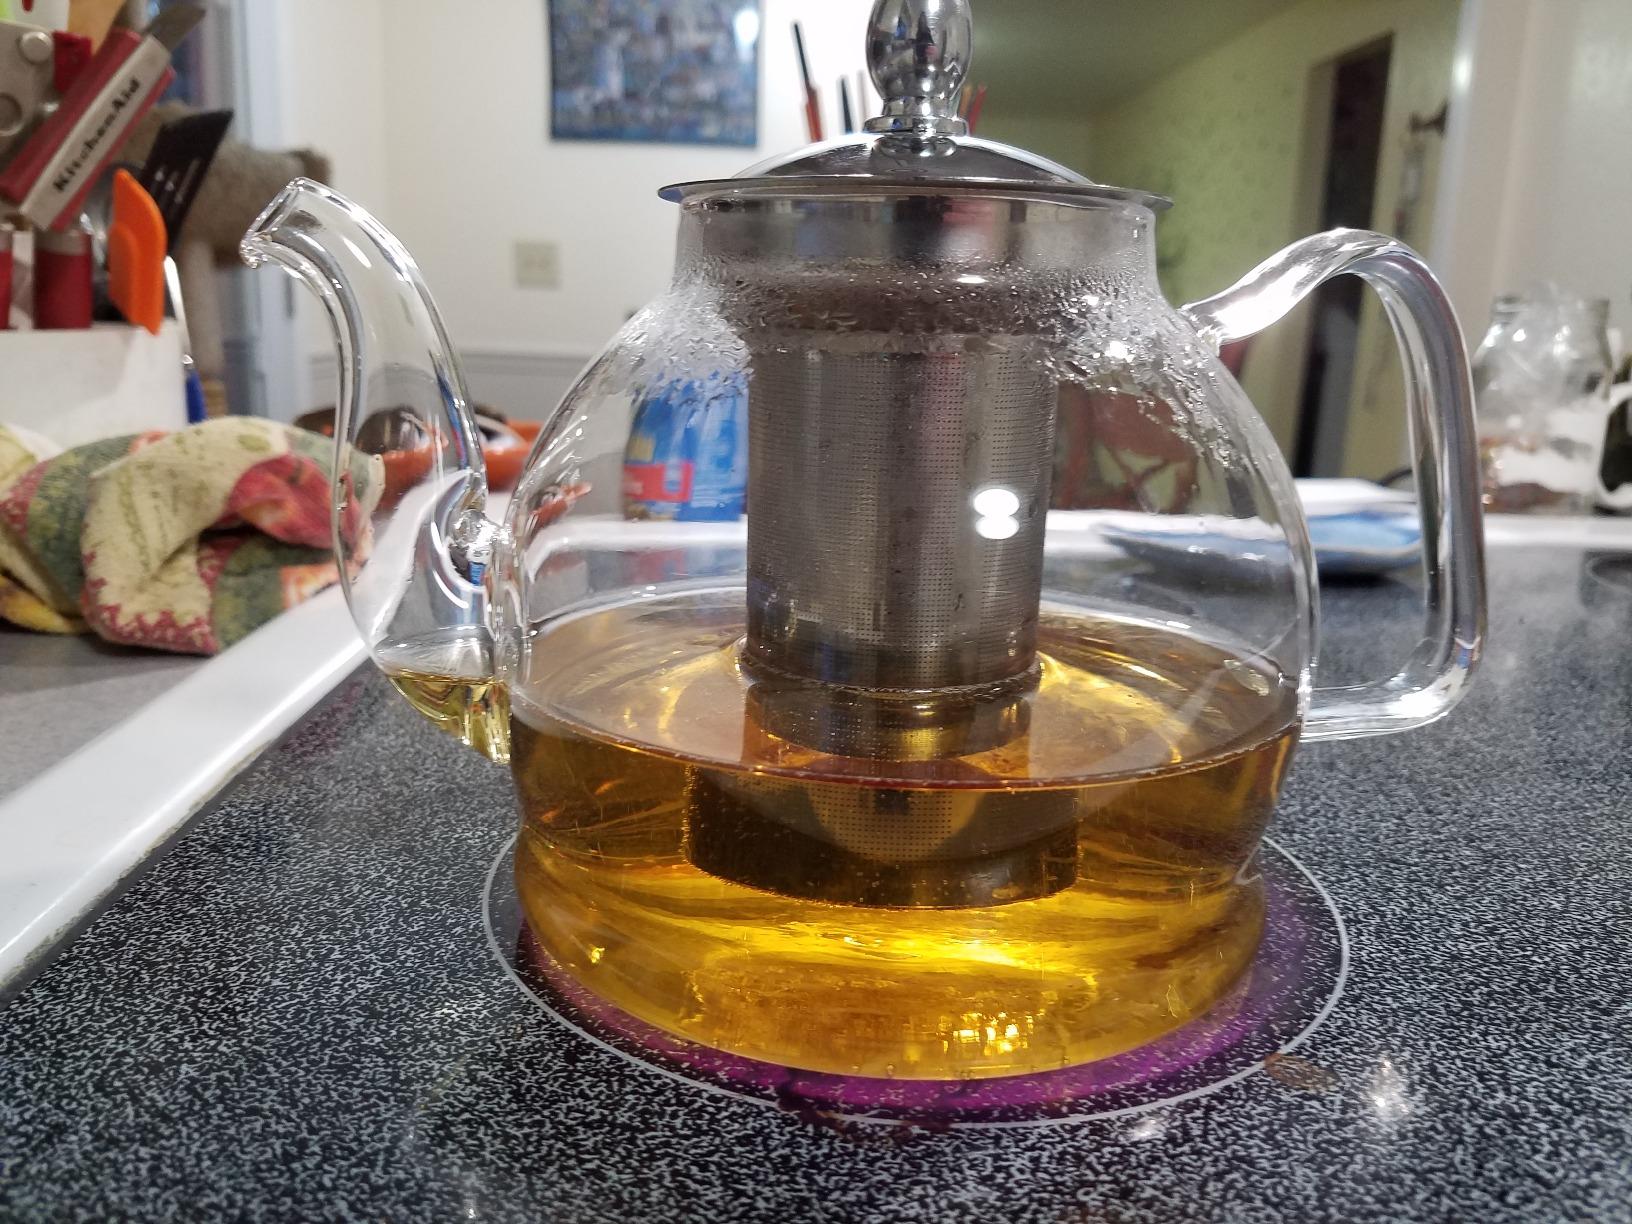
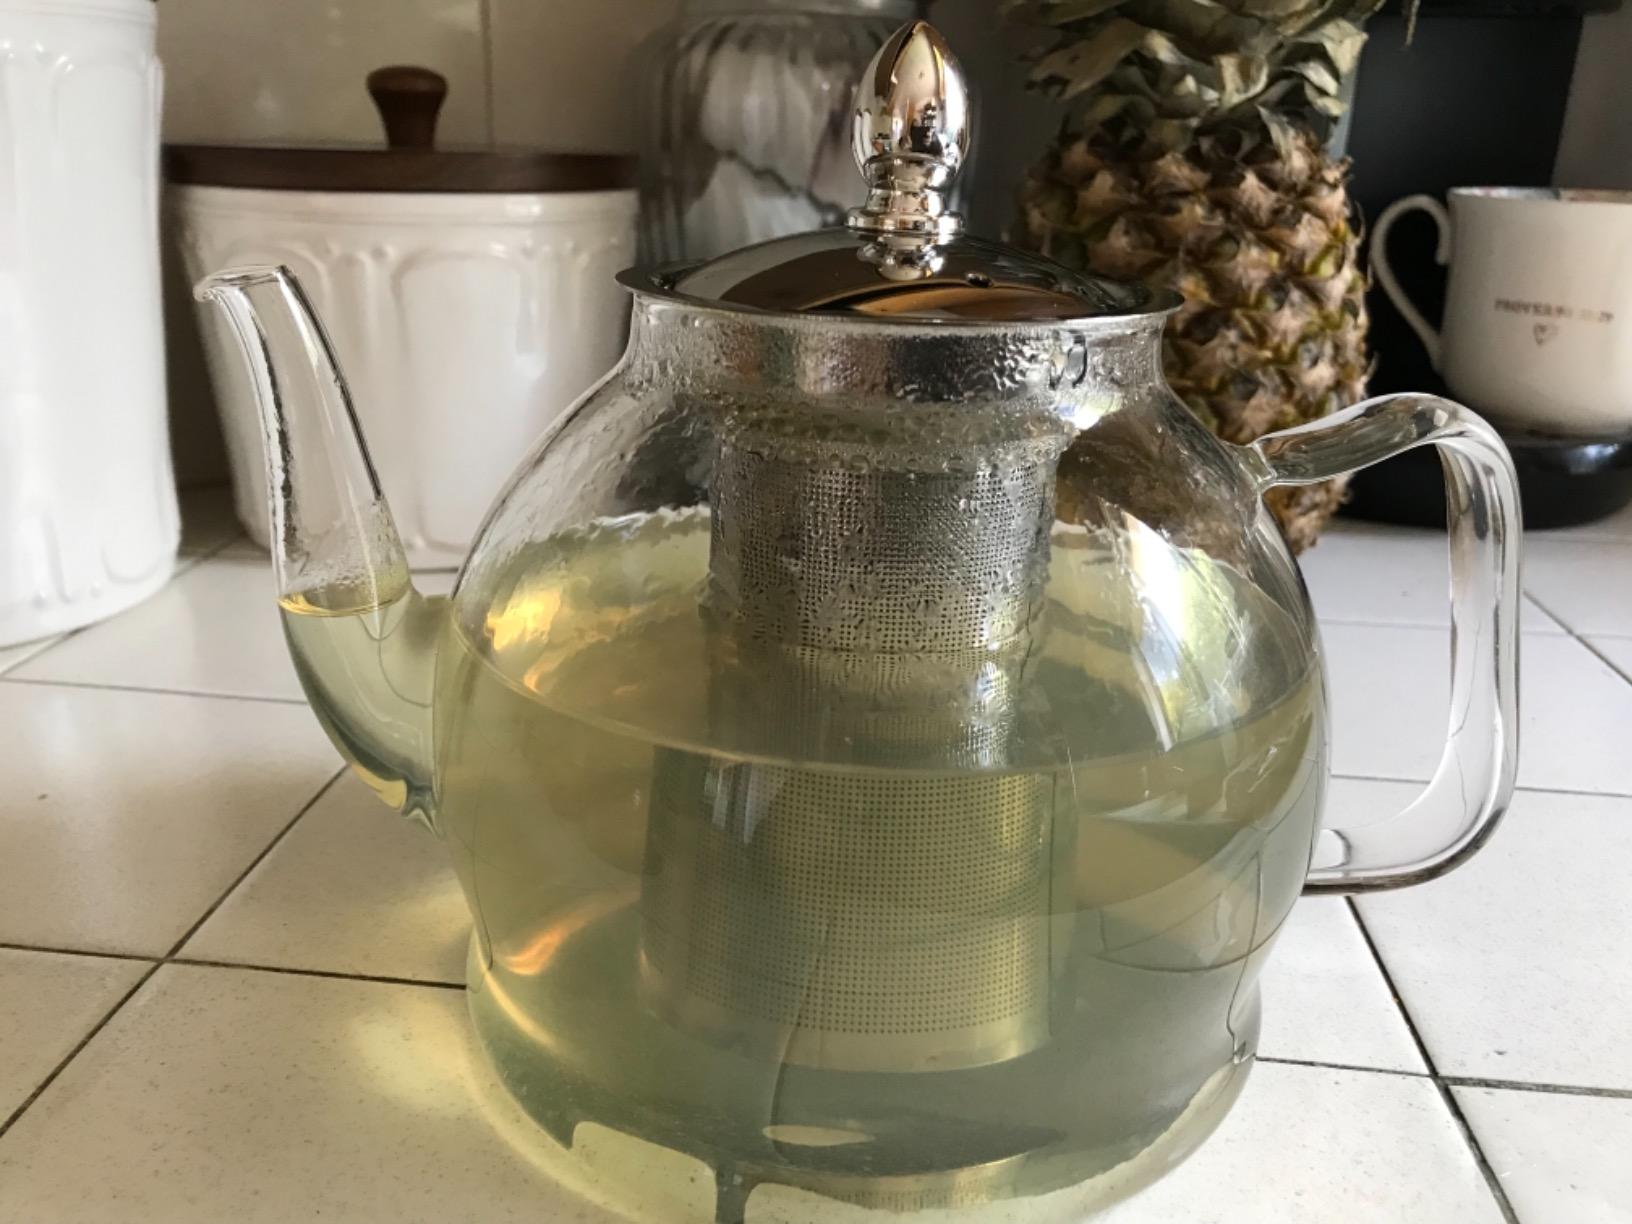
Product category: items_kettle
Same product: yes